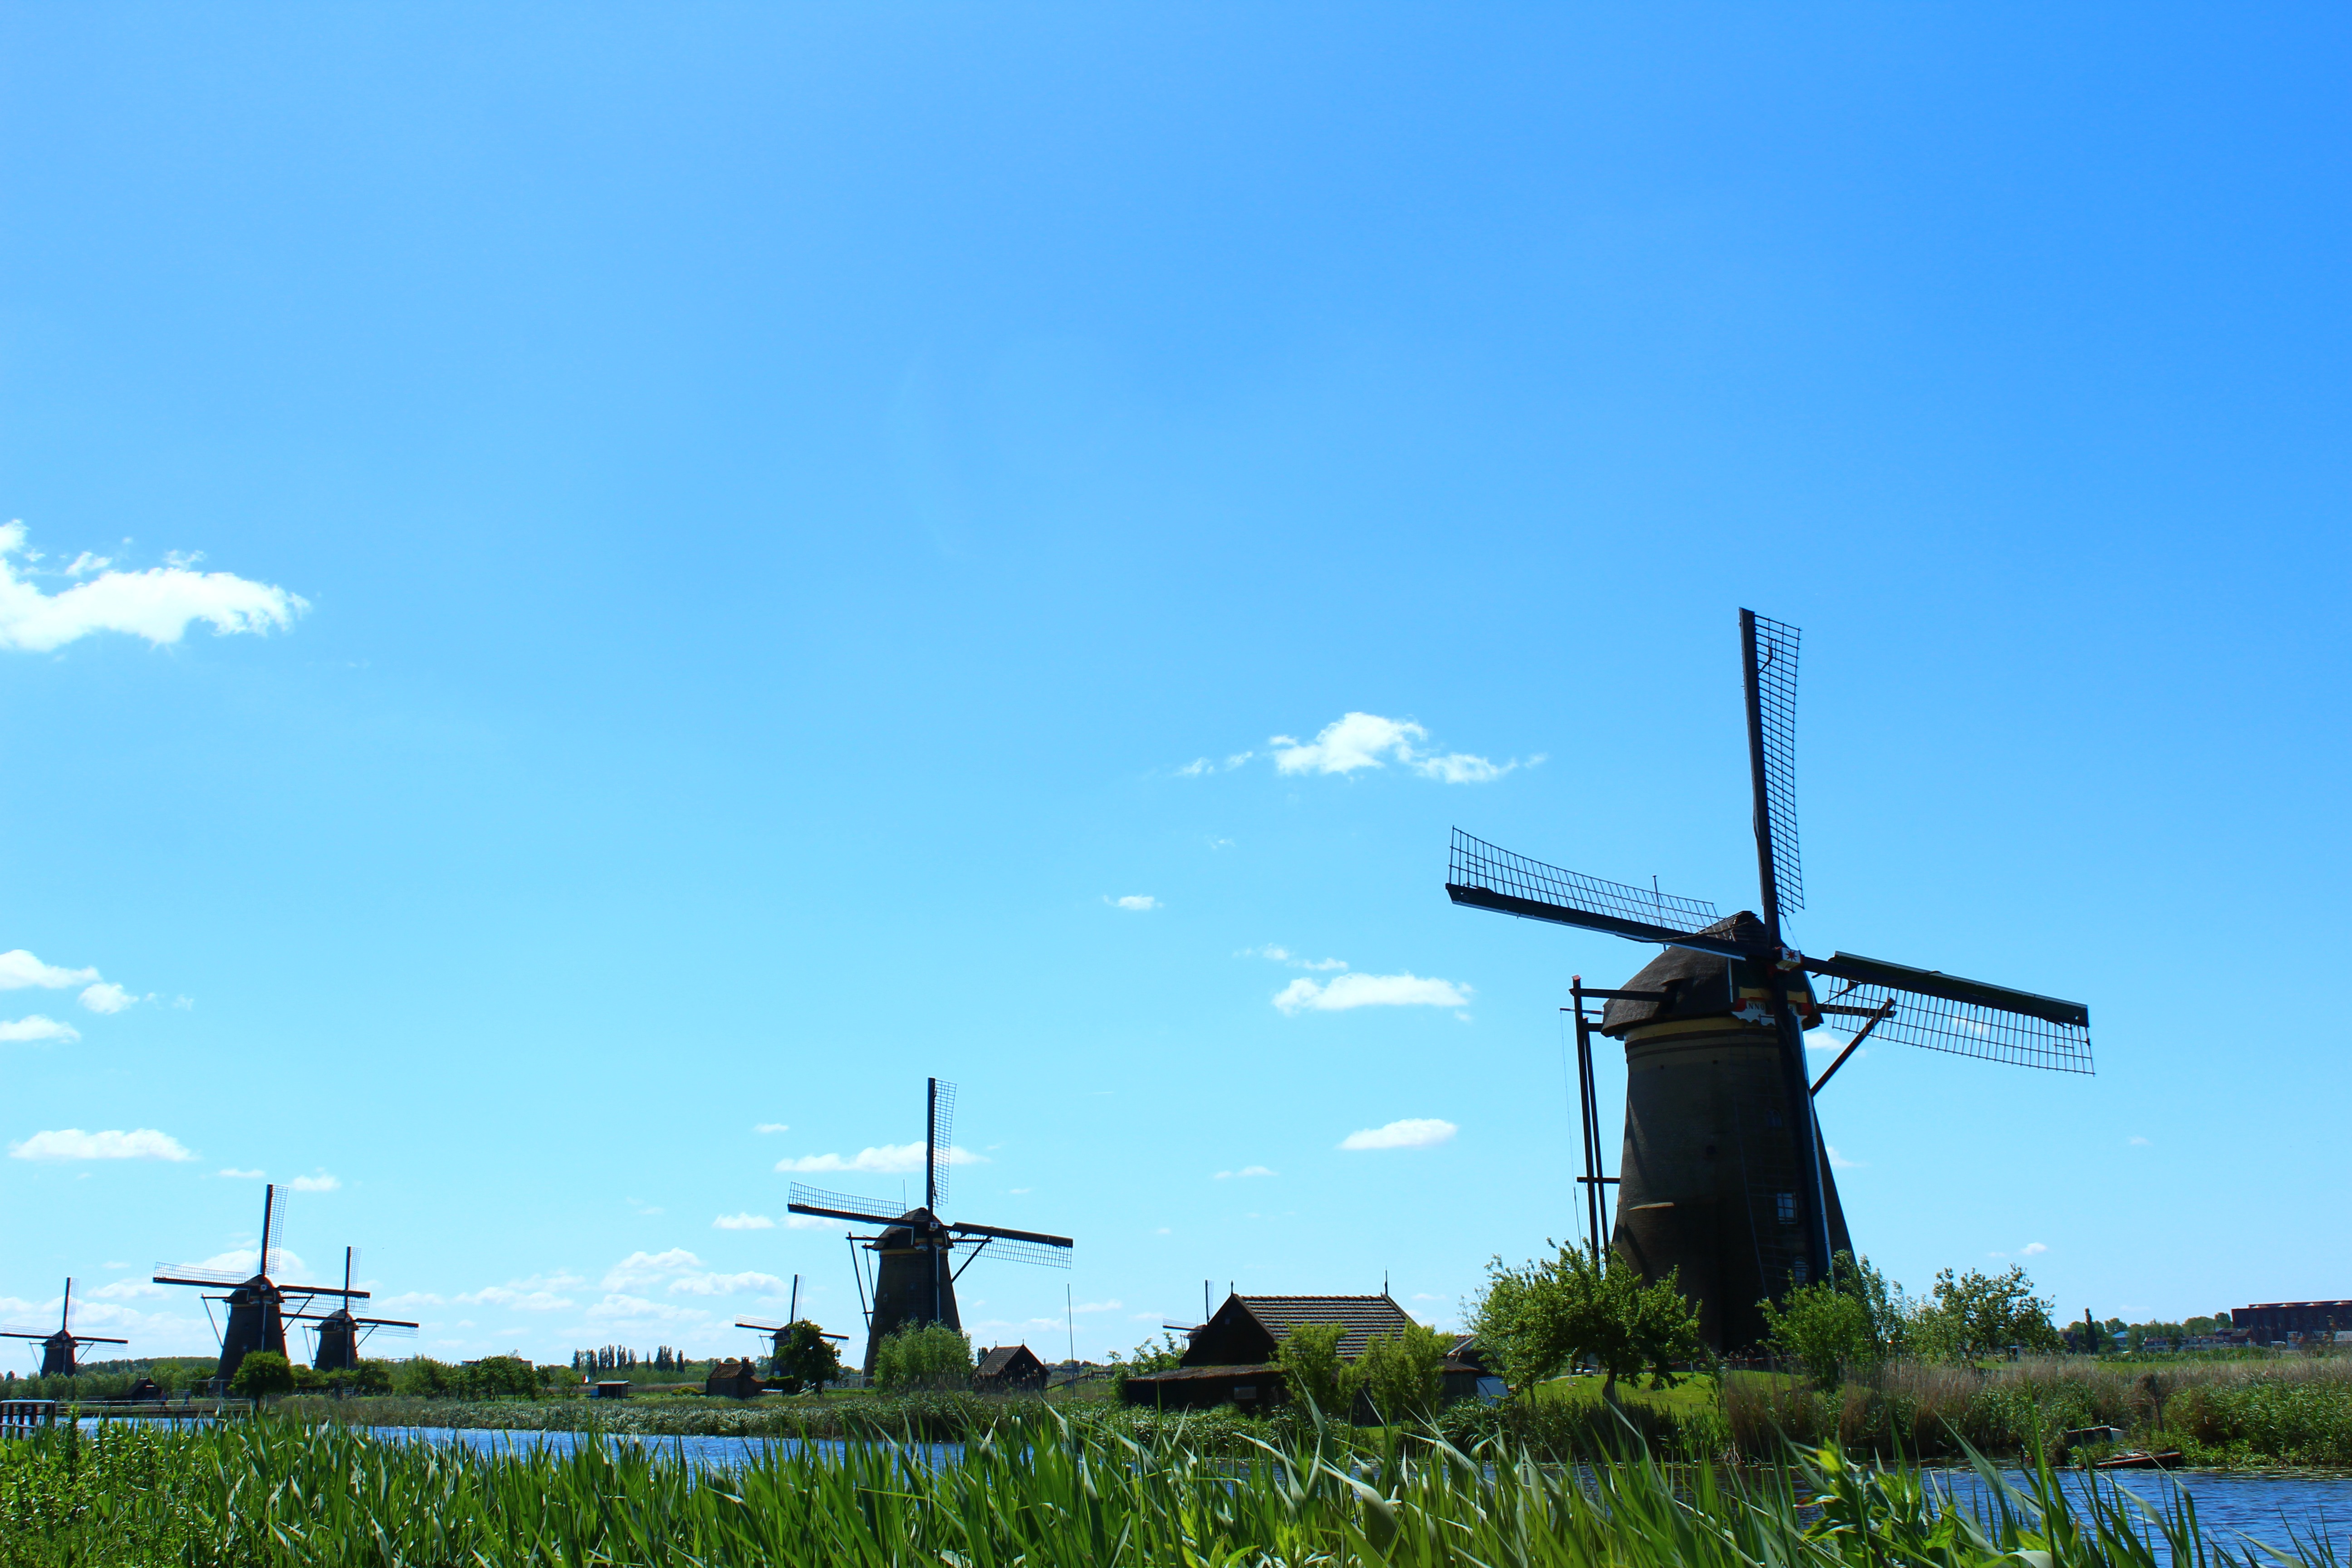
sky, field, prairie, windmill, wind, building, machine, wind turbine, plain, mill, wind farm, kinderdijk, mills, rural area